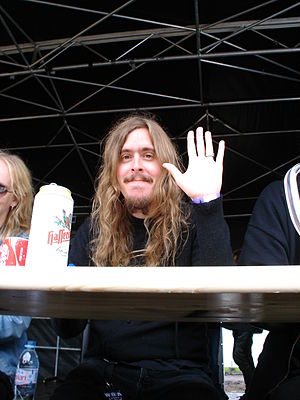
Opeth / Biografi / Bandets dannelse og medlemsrokade (1990 – 1992)
Mikael Åkerfeldt på Wacken Open Air.
Opeth er et svensk progressivt dødsmetalband, dannet i 1990 af sangeren David Isberg. Bandet har gennem årene haft en række forskellige medlemmer, men sanger, guitarist og sangskriver Mikael Åkerfeldt har været bandets drivkraft, siden han kom med i bandet kort efter dets dannelse.